Thylacine

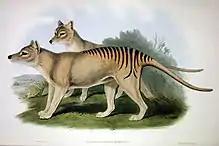
John Gould's lithographic plate from "The Mammals of Australia"

Research into thylacines relies heavily on specimens held in museums and other institutions across the world. The number and distribution of these specimens has been recorded in the International Thylacine Specimen Database. As of 2022, 756 specimens are held in 115 museums and university collections in 23 countries. In 2017, a reference library of 159 micrographic images of thylacine hair was jointly produced by CSIRO and Where Light Meets Dark.